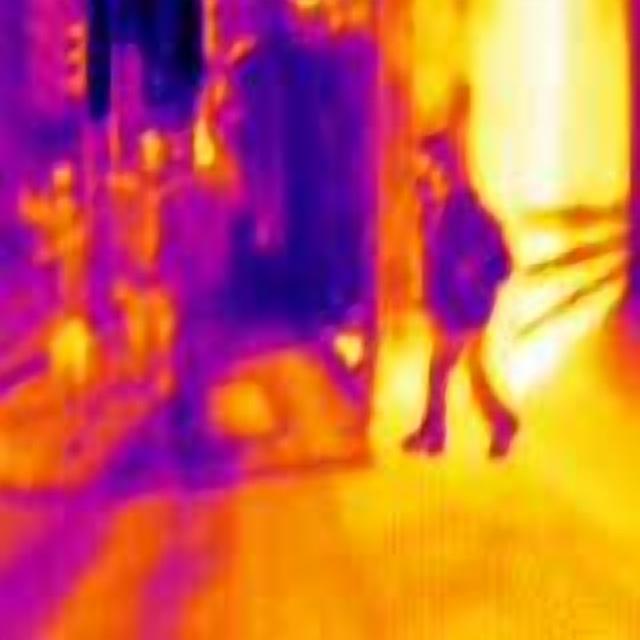
Detected objects:
label: person
label: person
label: person